Joaquina Cabrera

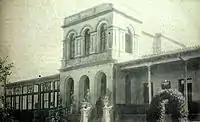
The remote San José Castle, where President Manuel Estrada Cabrera decided to relocate after two attempts on his life. Joaquina Cabrera would spend the last two months of her life living here.

Joaquina Cabrera was born to parents Valeriano Arévalo and Juana Cabrera in Quetzaltenango, Guatemala on 21 August 1836, but her parents would separate shortly thereafter. Much is unknown about Cabrera's early life but for the details recorded in historian Rafael Arévalo Martínez's book "¡Ecce Pericles!" and the official Guatemalan government mouthpieces "Álbumes de Minerva" and "La Locomotora", the latter of those once referring to Cabrera as "the Distinguished Doña Joaquina Cabrera de Estrada" even though she was not married. Historians generally agree that Cabrera and her son Manuel Estrada Cabrera led a humble life making and selling confectioneries in the streets of Quetzaltenango and catering for wealthy families in the locality such as the Aparicios. According to the Guatemalan writer , when Manuel was born, Joaquina left him in the care of a priest living next door to her, Pedro Estrada Monzón, who gave his surname (Estrada) to the boy.